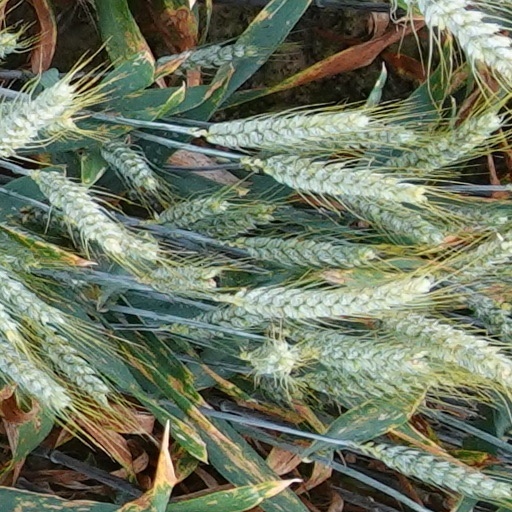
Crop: wheat